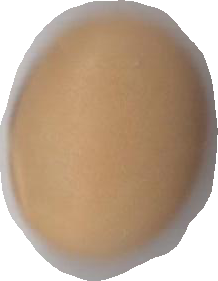
Variety: Anjasmoro